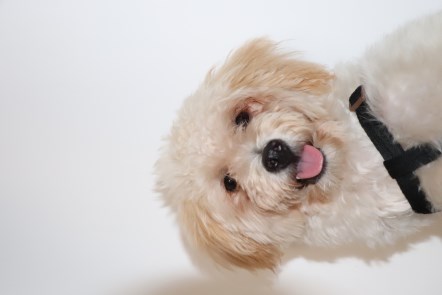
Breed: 3083-n000117-Bichon_Frise